Stella Ndabeni-Abrahams

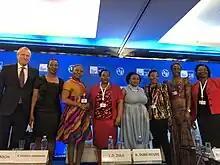
Ndabeni-Abrahams (second from left) with Malcolm Johnson, Lindiwe Zulu, Nomusa Dube-Ncube, and others at ITU World 2018

The "Mail & Guardian" commended Ndabeni-Abrahams's "exuberance" and "gusto" in the portfolio. She styled herself as "the commander of the fourth industrial revolution", a moniker she had earlier claimed during her tenure as telecommunications deputy minister, and Ramaphosa appointed her at the head of the Presidential 4IR Commission, a policy advisory body. Indeed, Ndabeni-Abrahams said that the central thrust of the newly unified portfolio was to reconfigure the mandates of state agencies in alignment with Ramaphosa's drive to leverage the fourth industrial revolution. However, upon Ndabeni-Abrahams's exit from the portfolio in 2021, the "Mail & Guardian" said that after over two years in the ministry, she had "nothing to show for it".